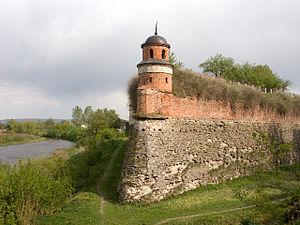
La rivière Ikva est un cours d'eau d'Ukraine et un affluent de rive droite du Styr, donc un sous-affluent du Dniepr. Sa longueur est de 155 km. Elle prend sa source à 314 m d'altitude dans le raïon de Brody, coule dans l'oblast de Lviv puis dans celui de Rivne, traverse la commune urbaine de Mlyniv et la ville de Doubno. Son débit moyen est de 5,5 m³/s avec un maximum enregistré de 77 m³/s et un minimum de 0,5 m³/s. Sa largeur moyenne est de 5 à 25 m et sa profondeur moyenne de 0,5 à 2,2 m. Sa vitesse à Dubno est de 0,5m/s. Son eau est utilisable pour l'usage domestique et l'irrigation.
Doubno est une ville de l'oblast de Rivne, en Ukraine, et le centre administratif du raïon de Doubno. Sa population s'élevait à 38 039 habitants en 2017.